Motion planning

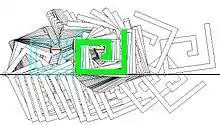
Motion from the initial configuration (blue) to the final configuration of the hook, avoiding the two obstacles (red segments). The left-bottom corner of the hook has to stay on the horizontal line, which makes the hook two degrees of freedom.

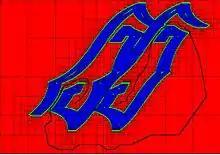
Decomposition with boxes covering the configuration space: The subpaving X is the union all red boxes and the subpaving X is the union of red and green boxes. The path corresponds to the motion represented above.

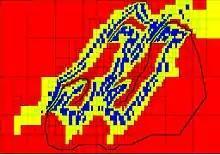
This figure corresponds to the same path as above but obtained with many fewer boxes. The algorithm avoids bisecting boxes in parts of the configuration space that do not influence the final result.

Nicolas Delanoue has shown that the decomposition with subpavings using interval analysis also makes it possible to characterize the topology of C such as counting its number of connected components.